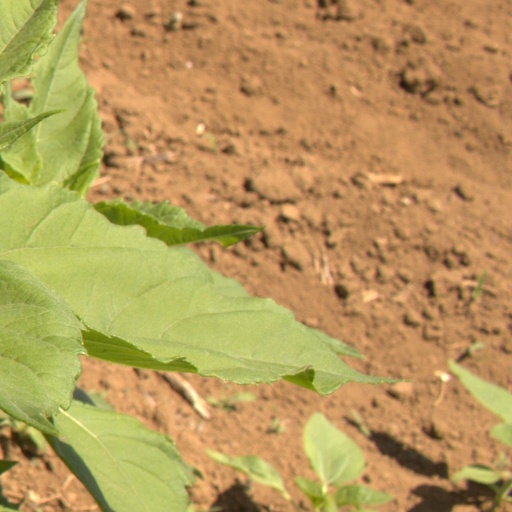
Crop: Jerusalem artichoke